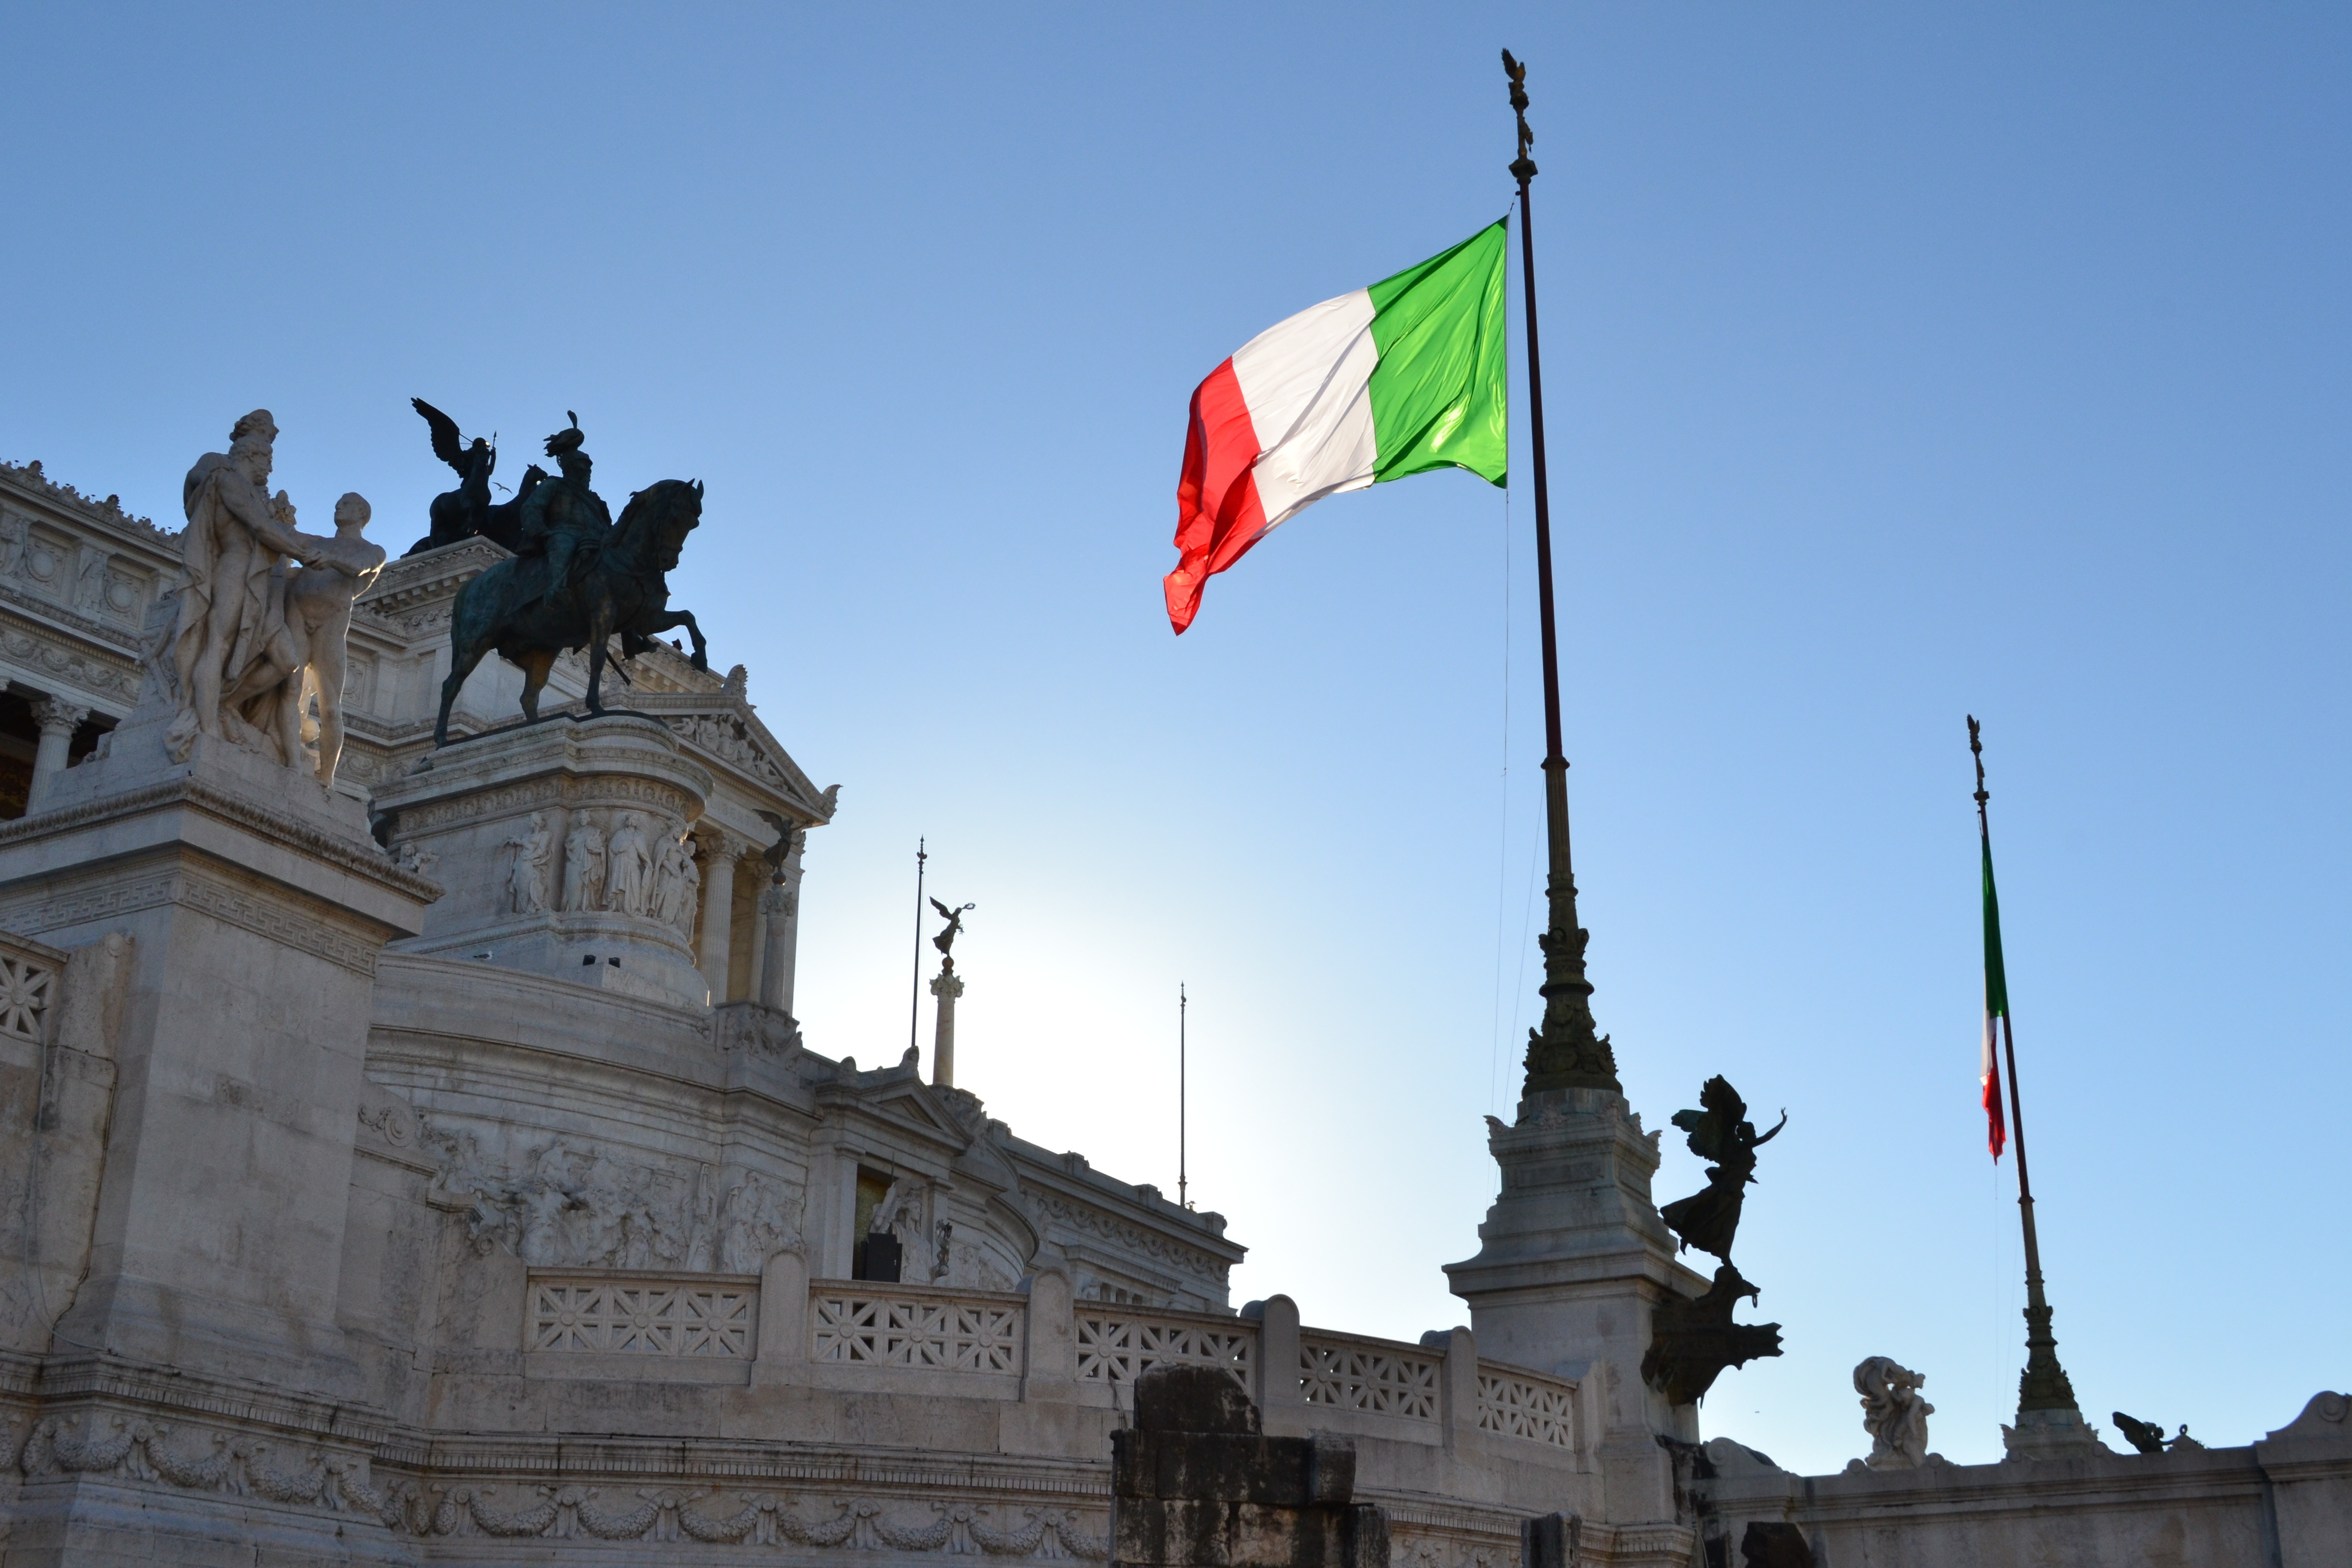
palace, monument, statue, plaza, landmark, italy, tourism, rome, spire, town square, italian, italian flag, vittoriano